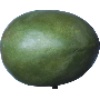
Label: Mango 1